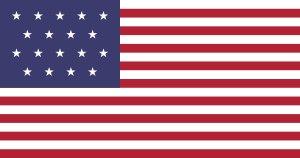
Cet article retrace la chronologie de l'évolution territoriale des États-Unis. Il liste les modifications géographiques intérieures et extérieures de ce pays.